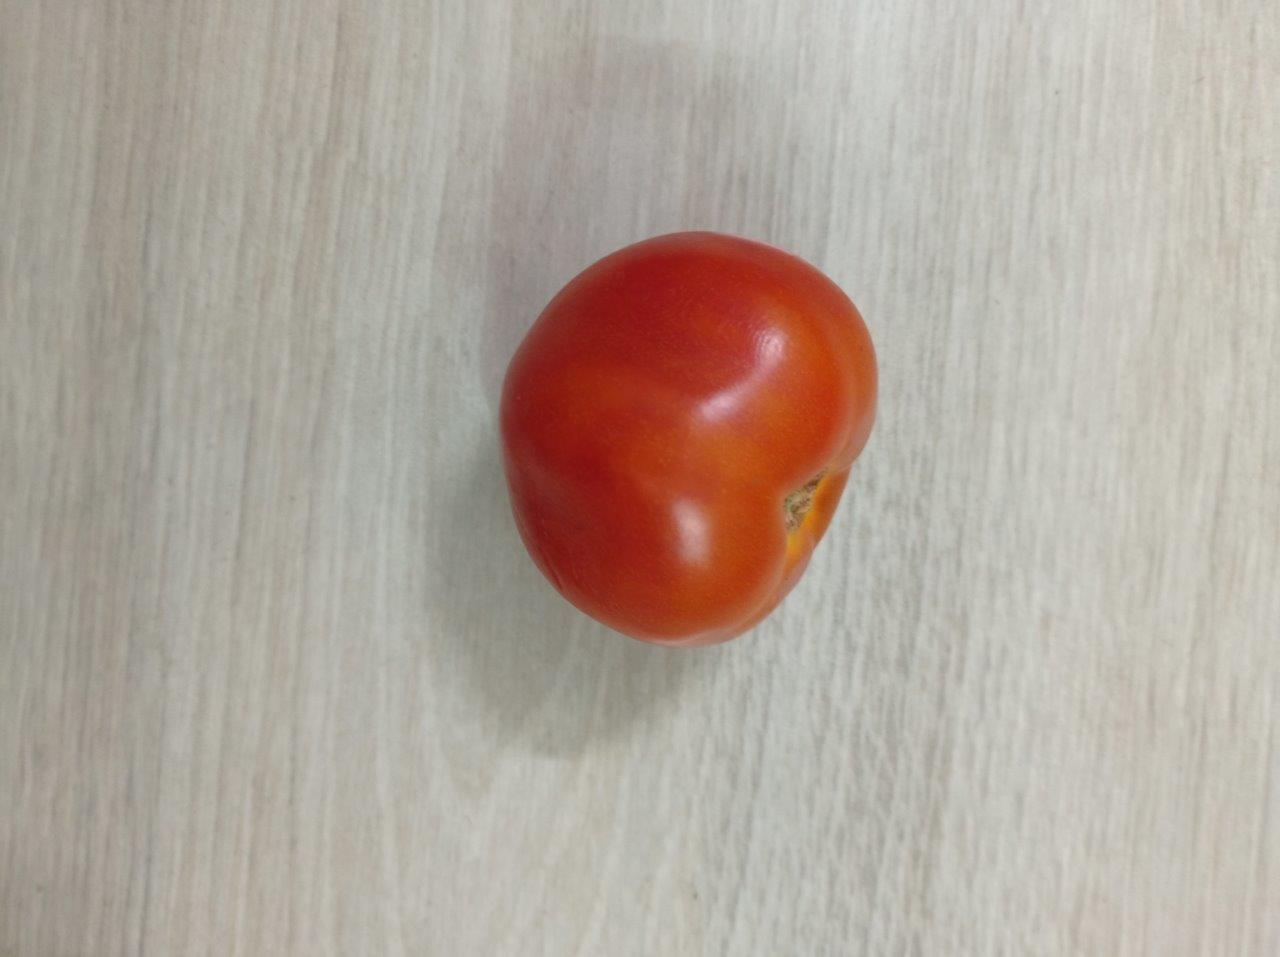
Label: Fresh